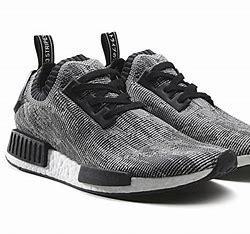
Brand: Adidas
Model: NMD_R1